Johann Grueber

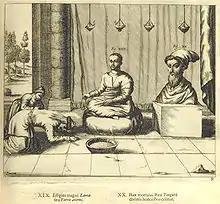
Statues of the Fifth Dalai Lama and (apparently) Güshi Khan seen by Grueber in the lobby of Dalai Lama's palace

An account of this first journey through Tibet in modern times by a European was published in 1667 by Athanasius Kircher to whom Grueber had left his journals and charts, which he had supplemented by numerous verbal and written additions. The 1670 French edition of the same work also incorporated an exchange of letters between Grueber and Ferdinand II de' Medici, grand duke of Tuscany.